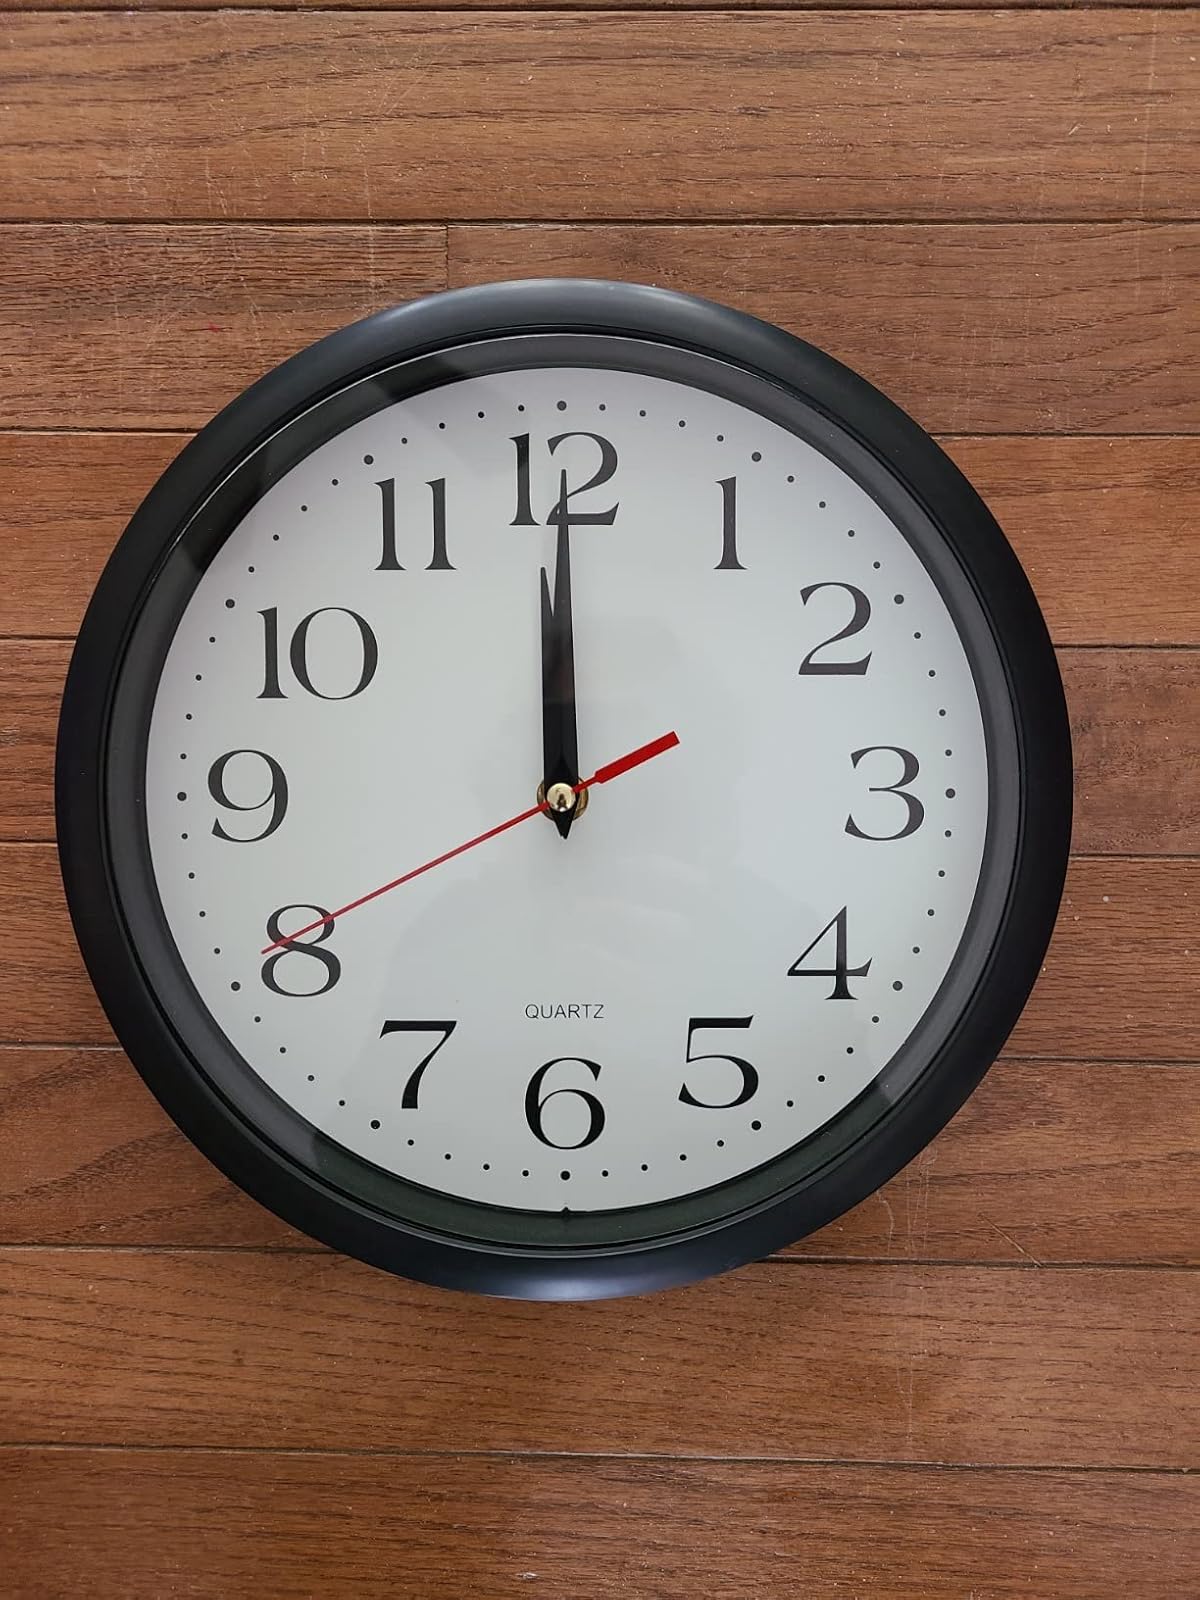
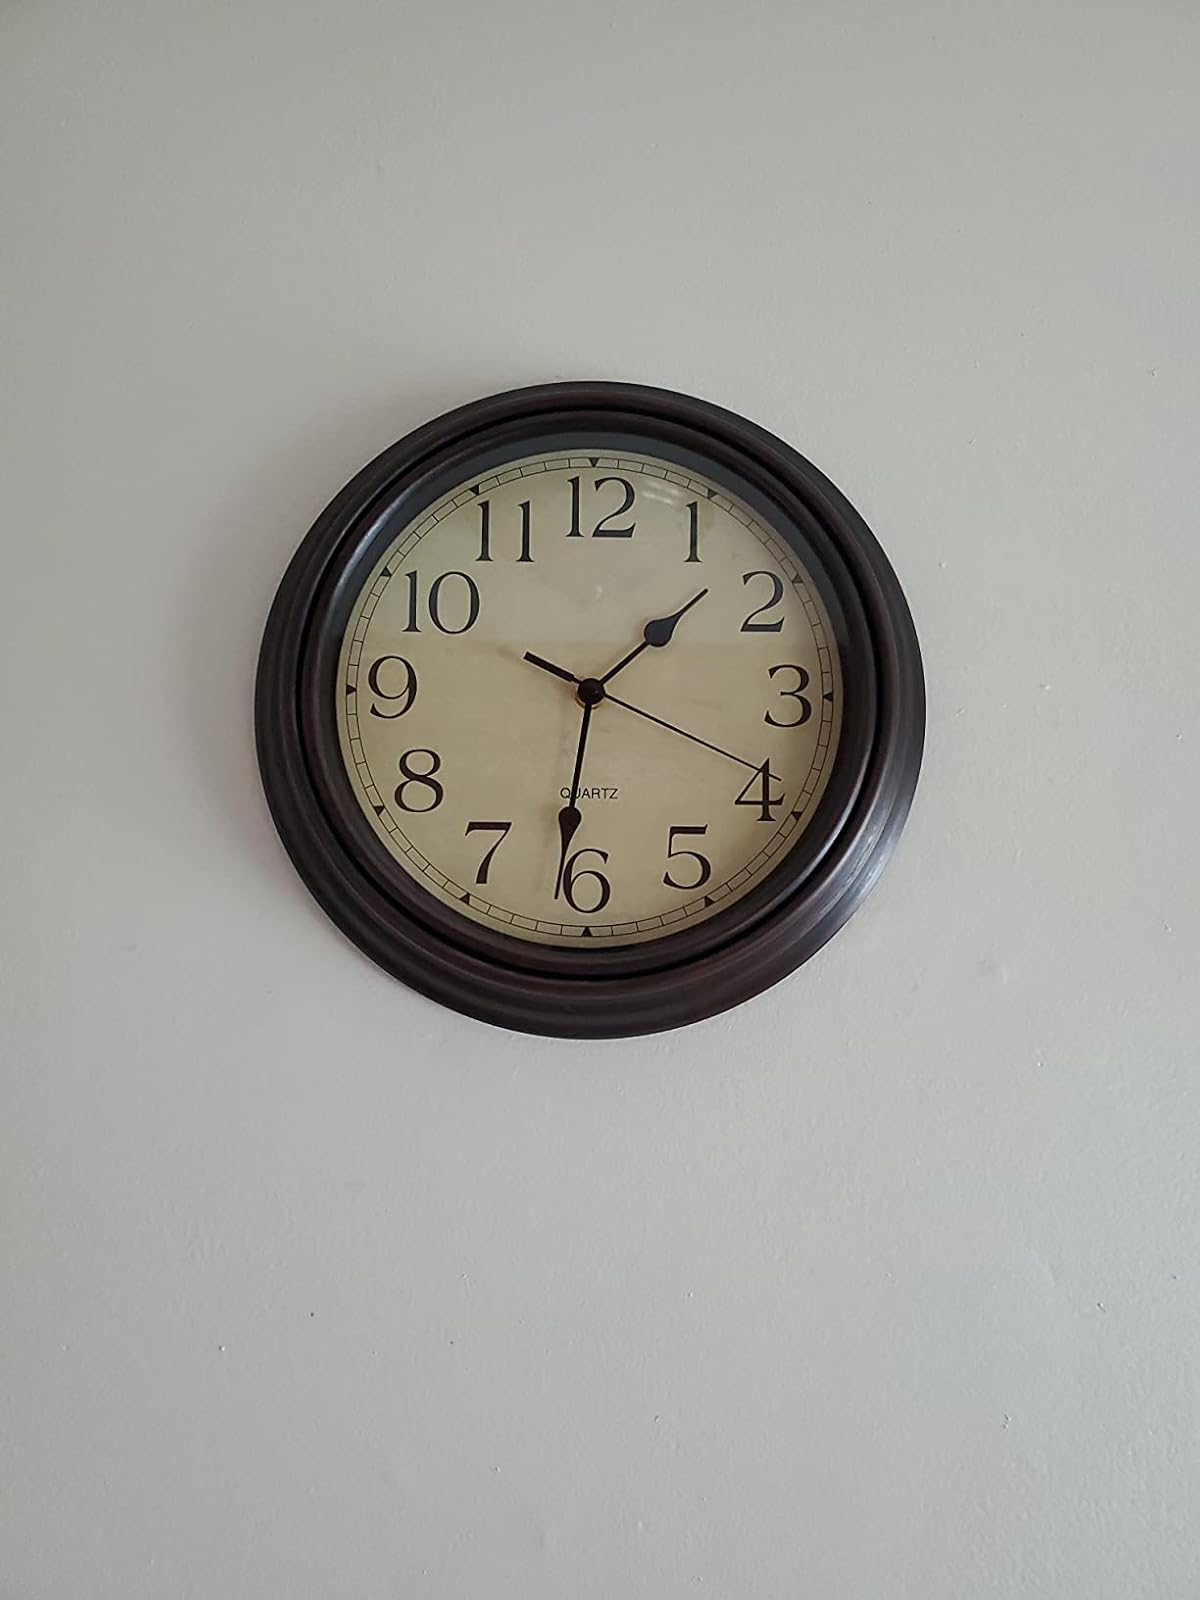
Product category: clock
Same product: no